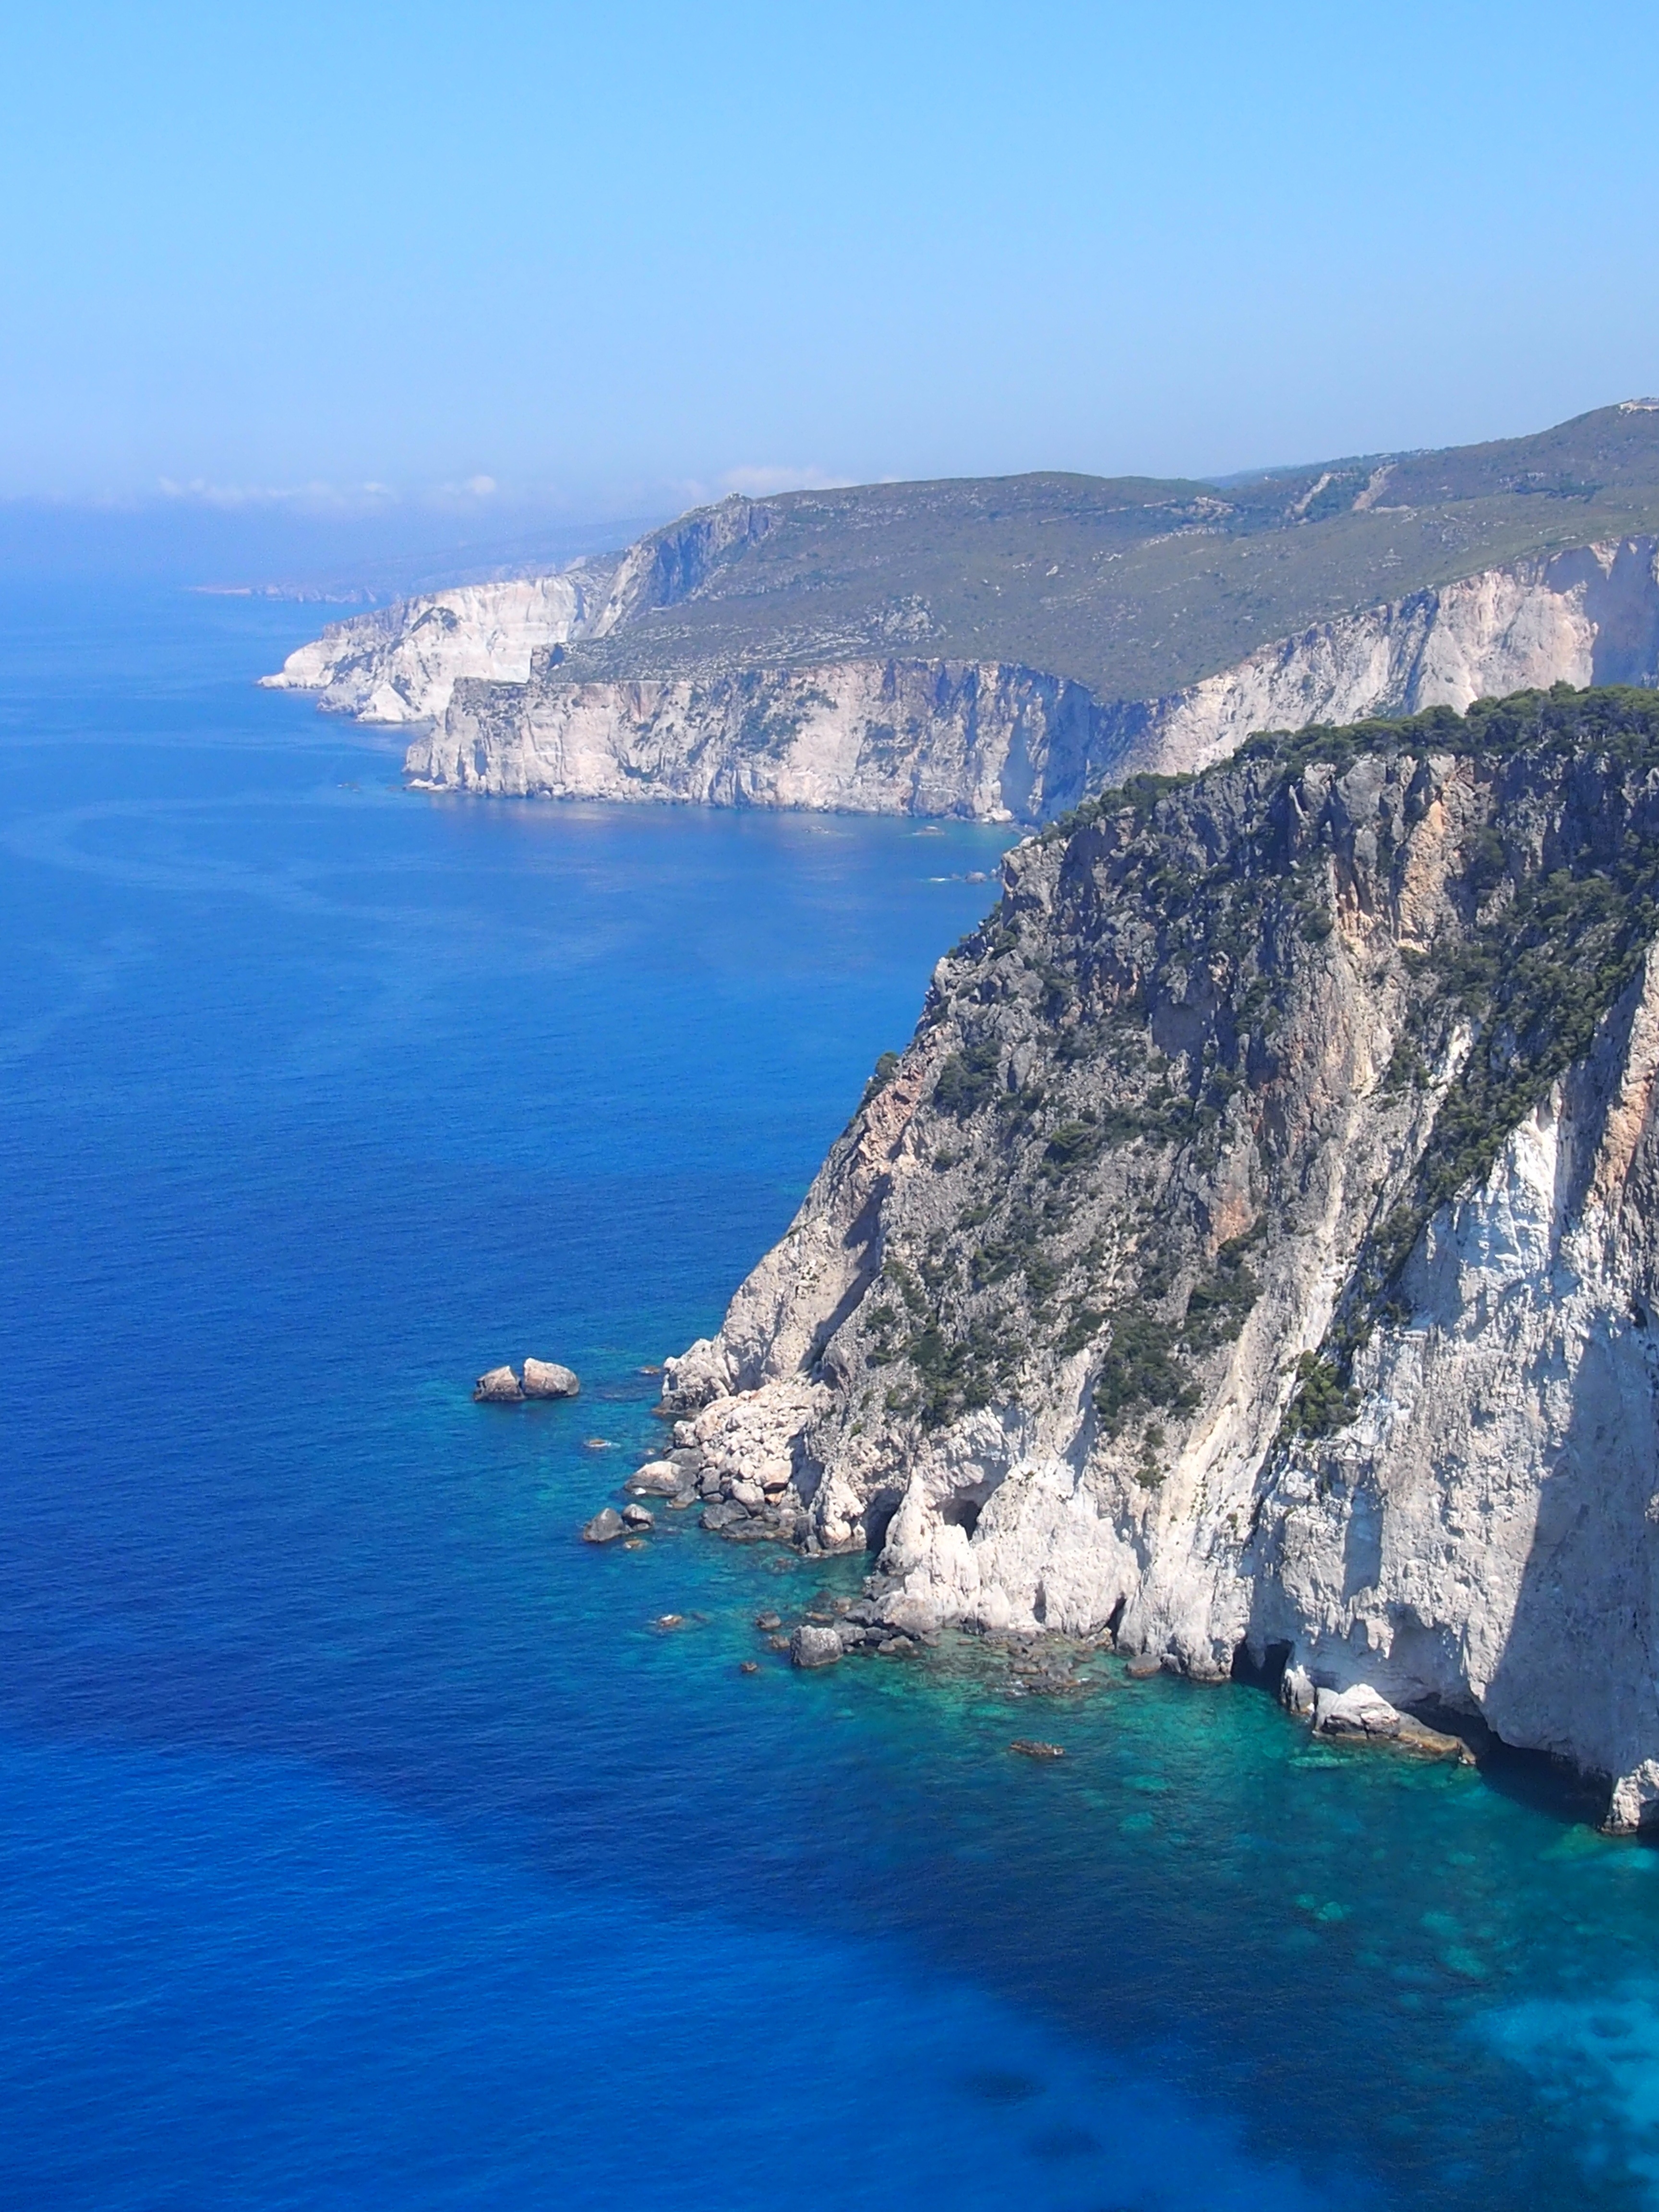
sea, coast, water, nature, ocean, horizon, coastal, cliff, holiday, bay, blue, fjord, terrain, body of water, cliffs, greece, views, himmel, cape, islet, zakynthos, sky blue, landform, the mediterranean sea, natural sea, geographical feature, keri